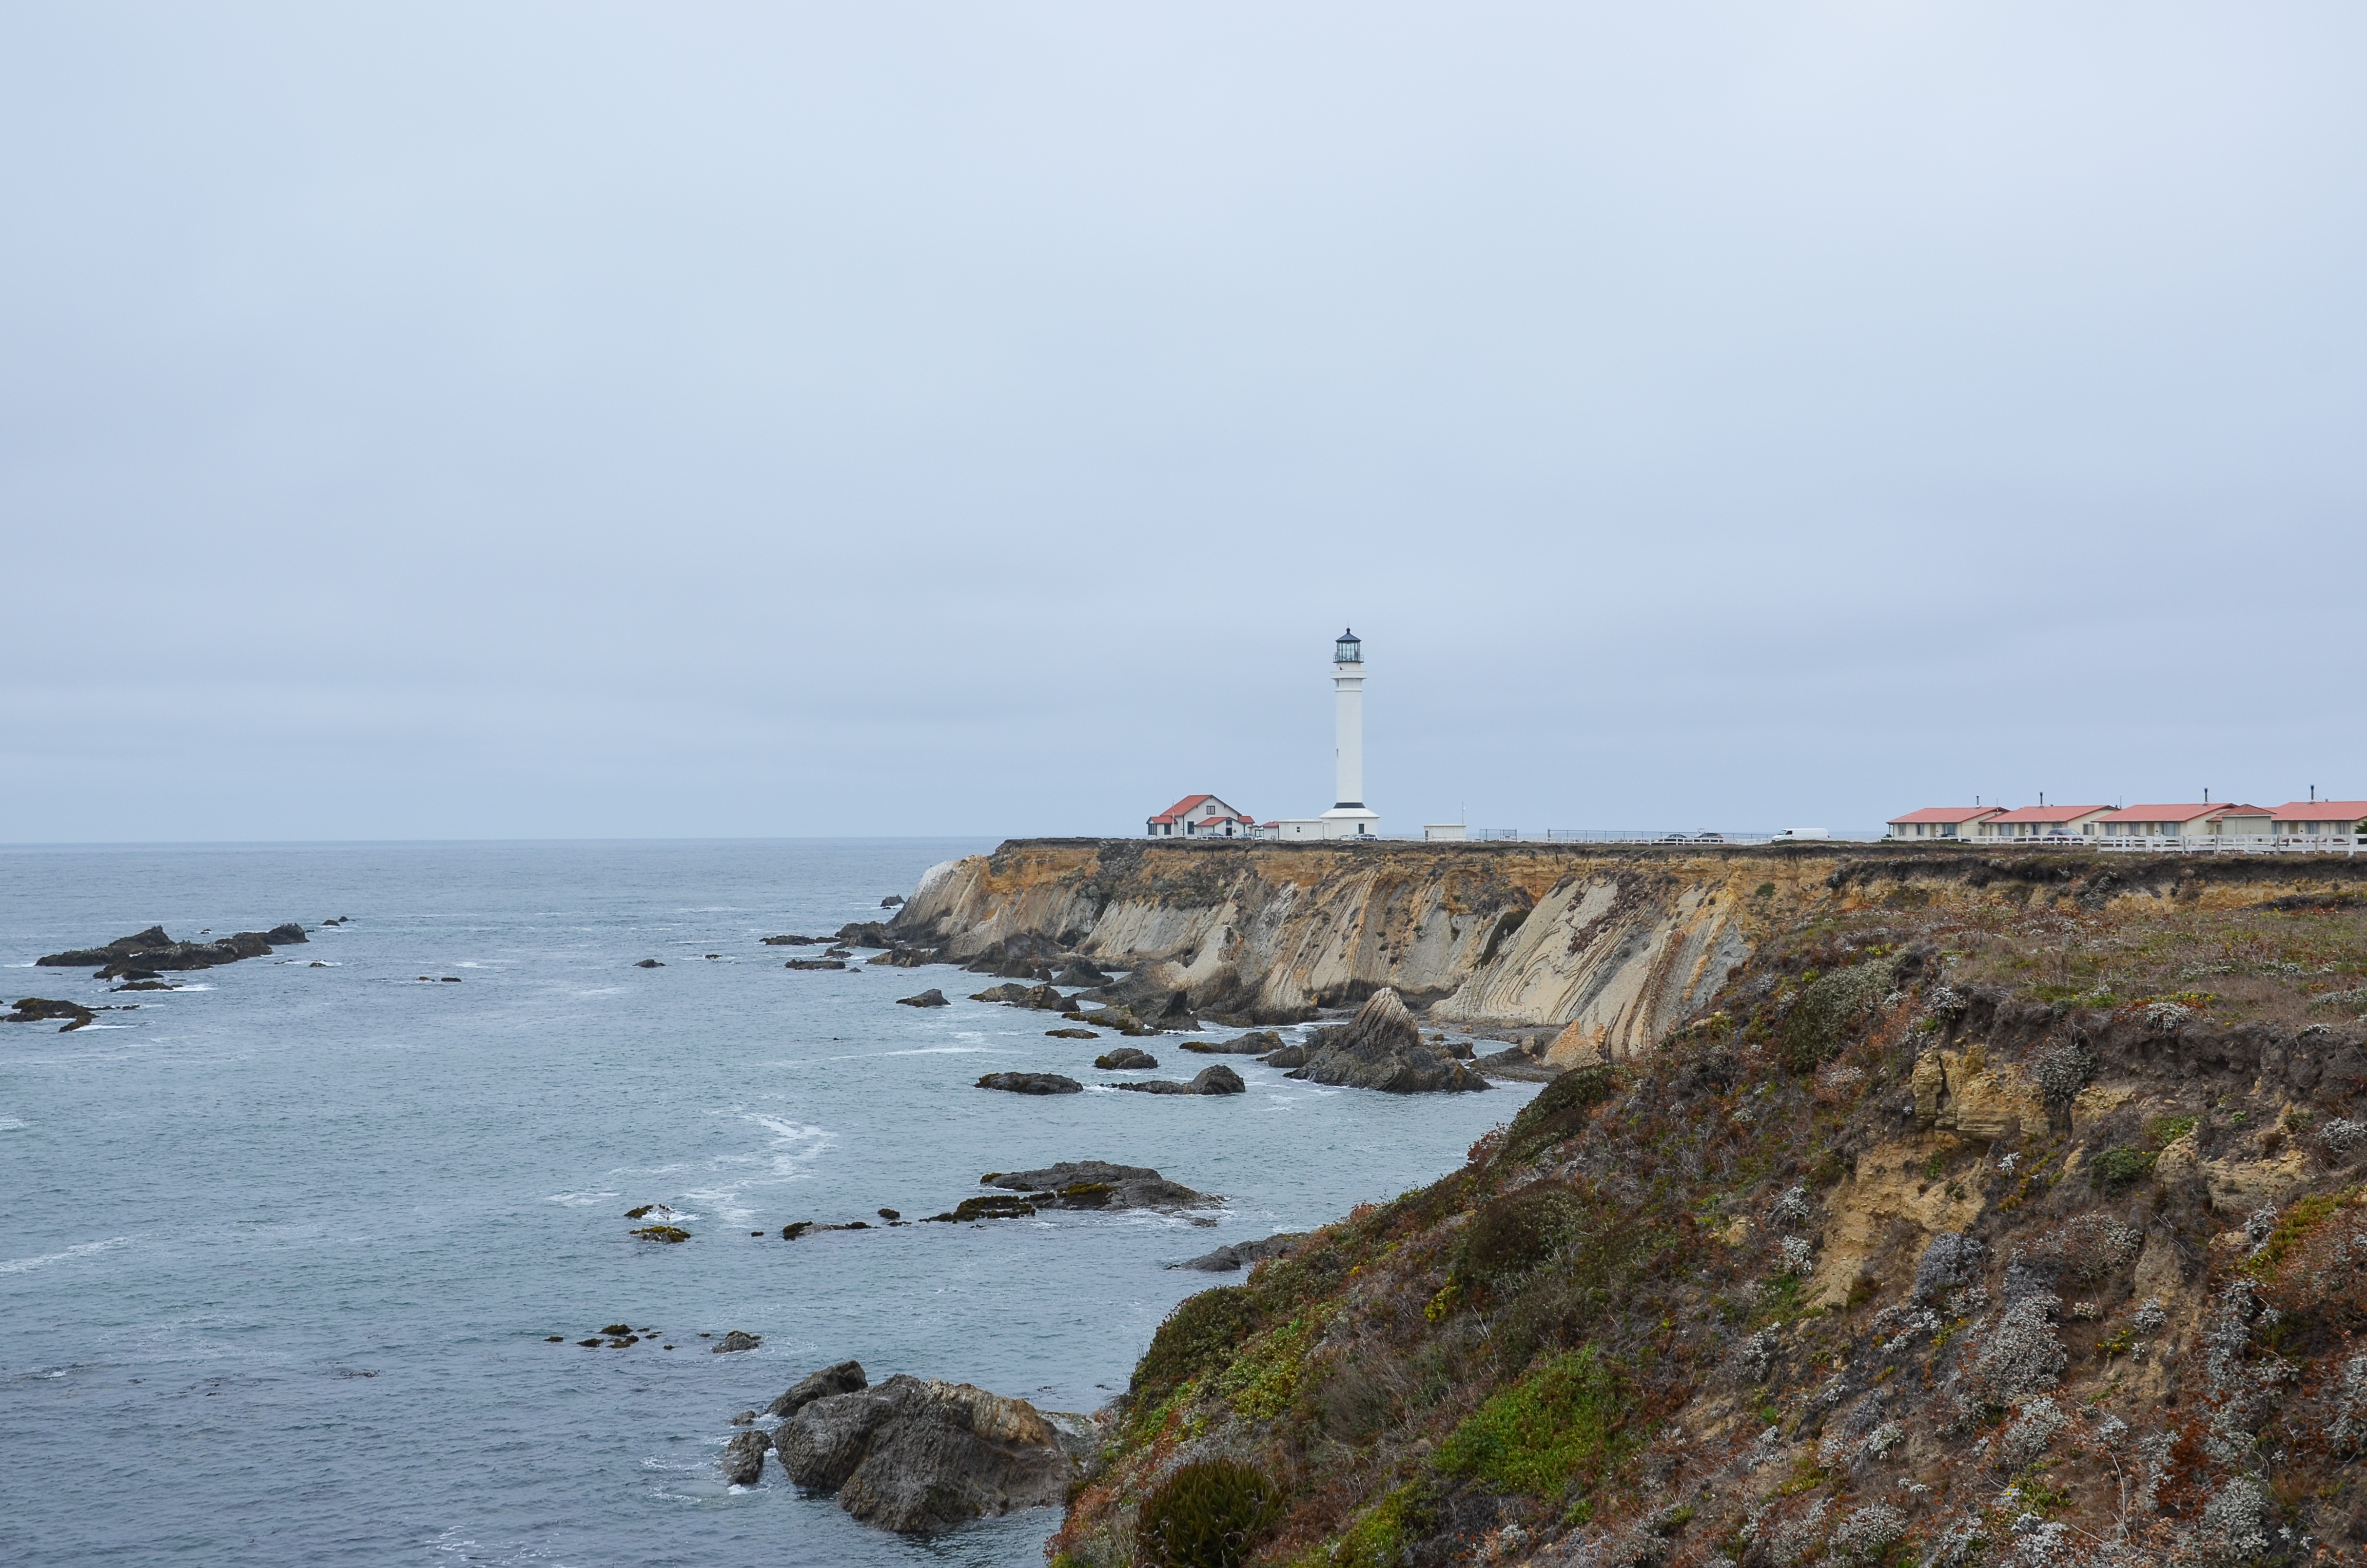
beach, sea, coast, ocean, lighthouse, shore, wave, building, cliff, cove, tower, usa, america, bay, terrain, california, west coast, headland, outlook, pacific, historically, breakwater, cape, new england style, pacific coast, pigeon point lighthouse, point arena light, mendocino county, highway one, highway 1